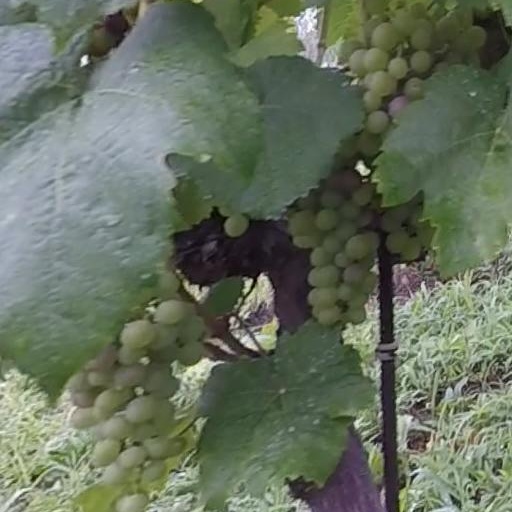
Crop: grape